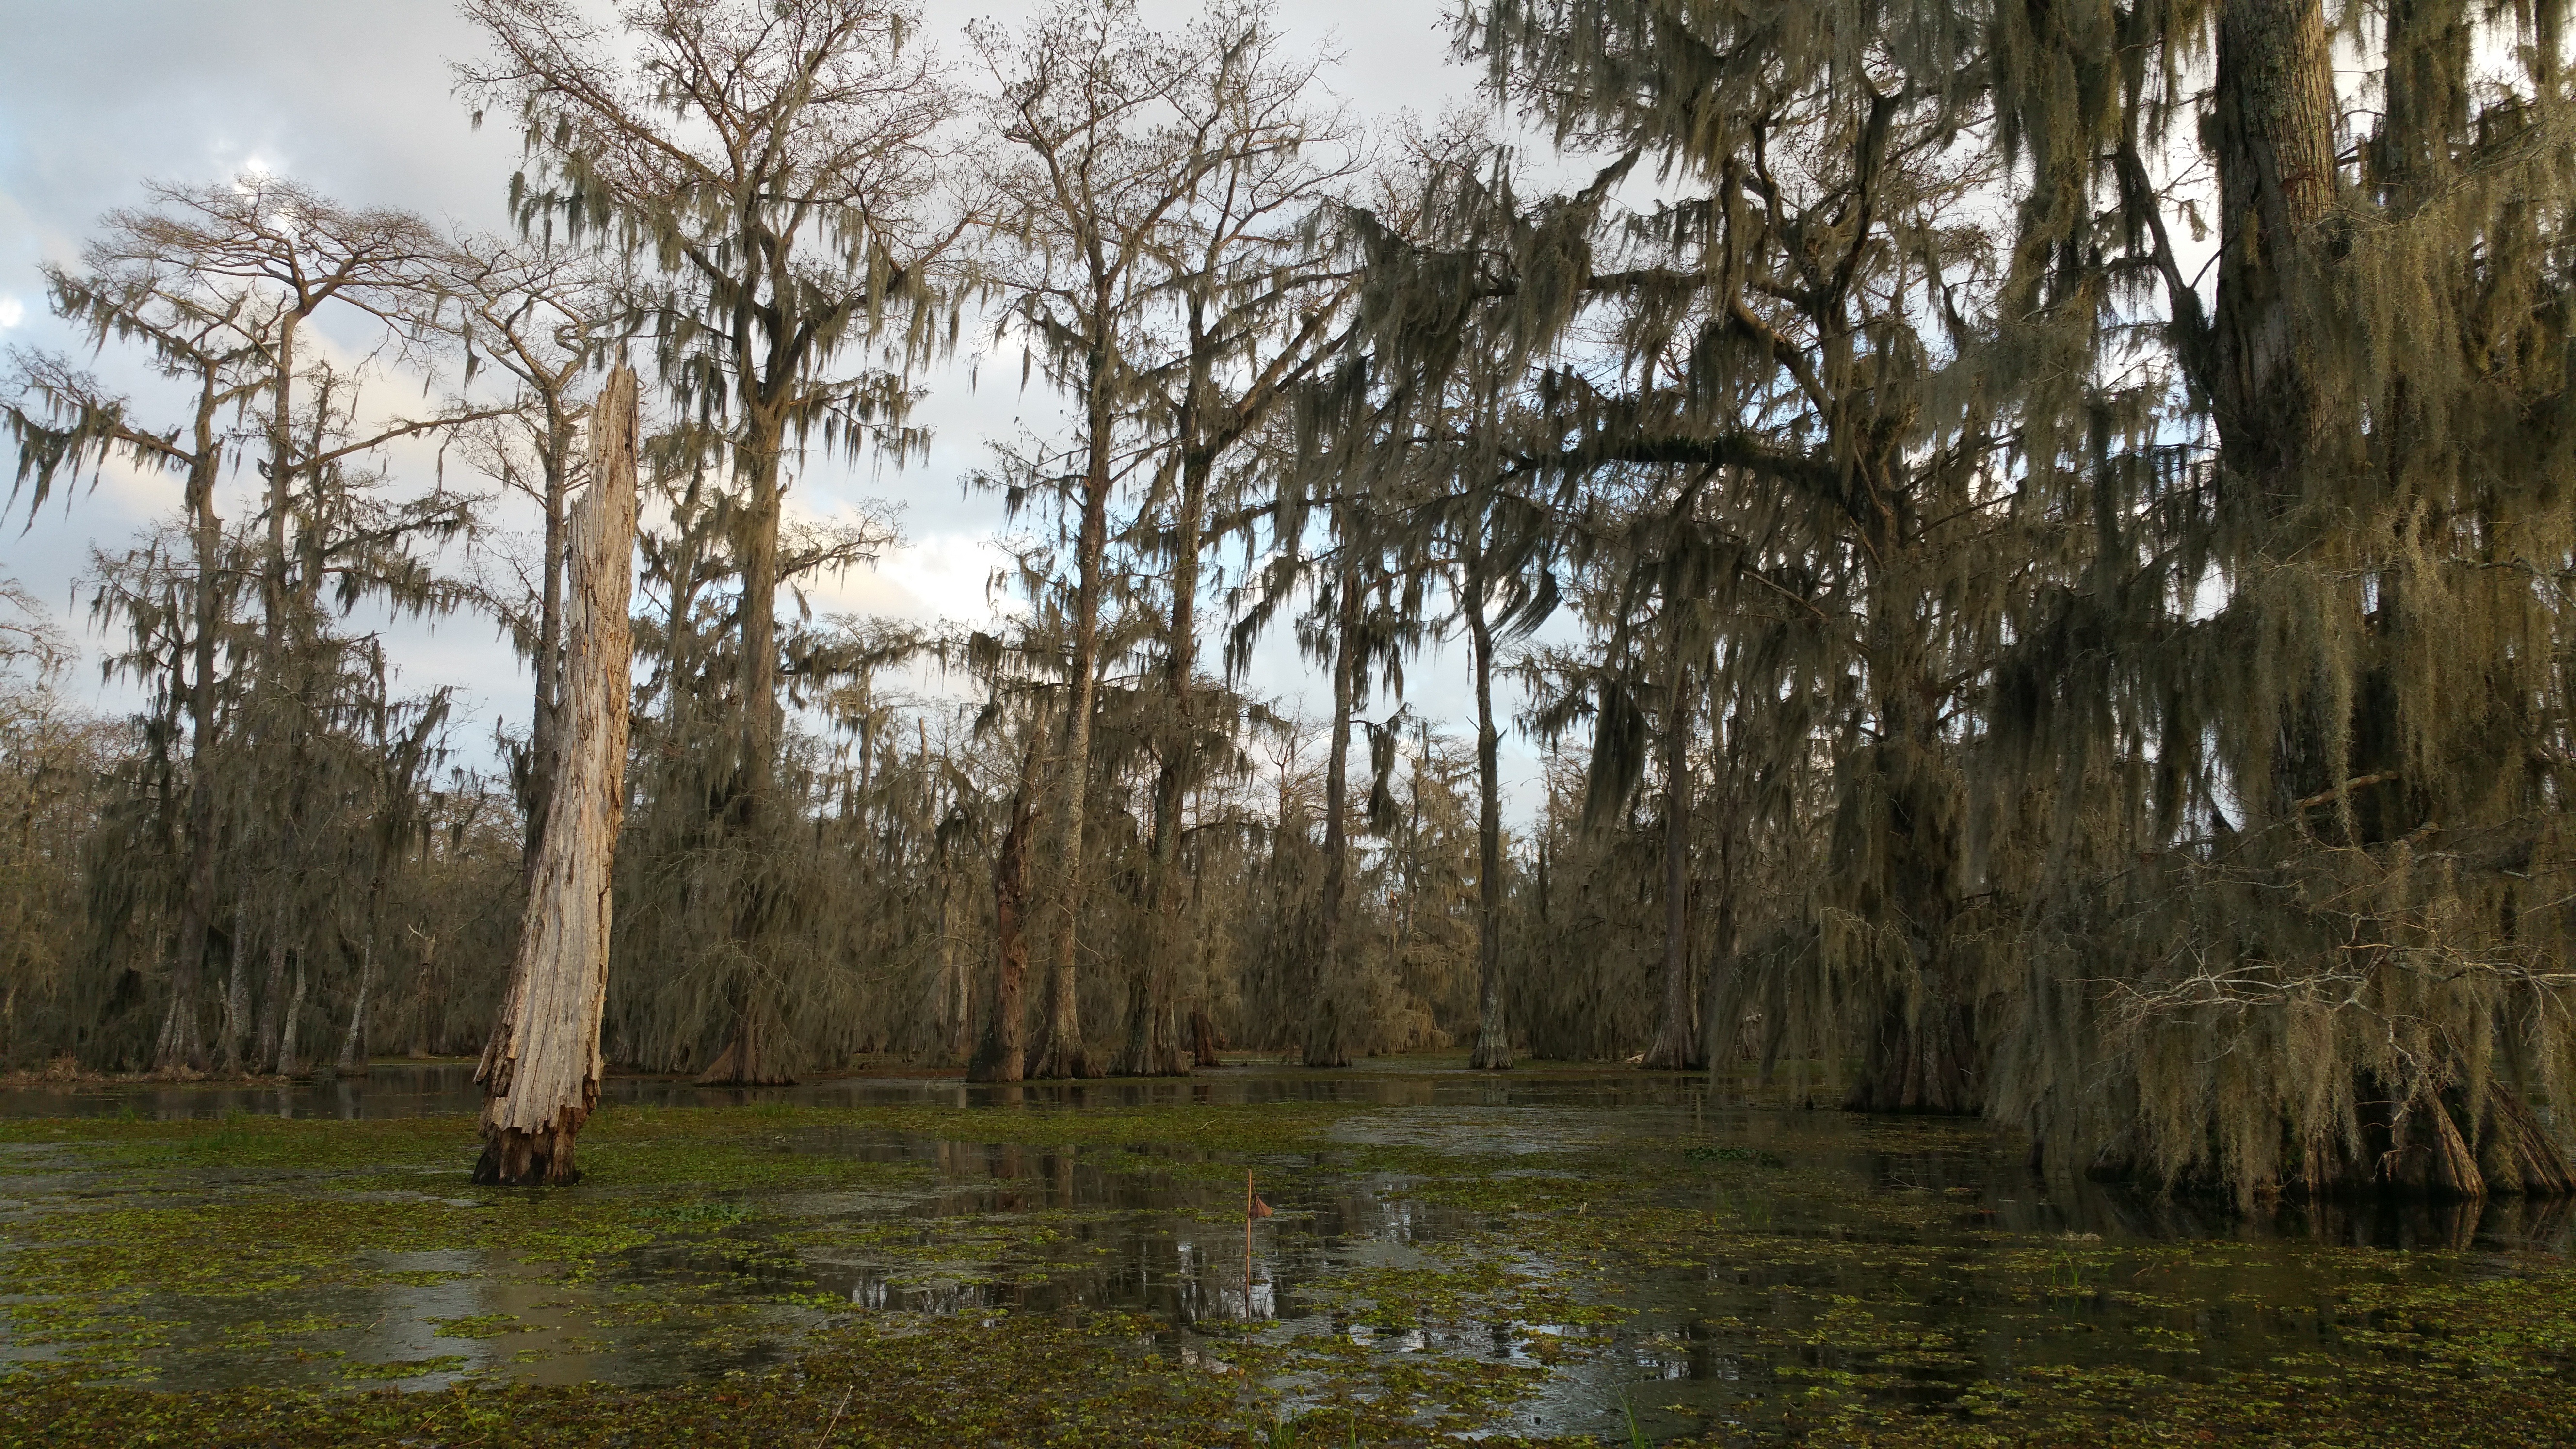
tree, nature, forest, swamp, wilderness, branch, plant, lake, green, reflection, autumn, wetland, woodland, habitat, ecosystem, louisiana, cypress swamp, lake martin, natural environment, atmospheric phenomenon, woody plant, bayou